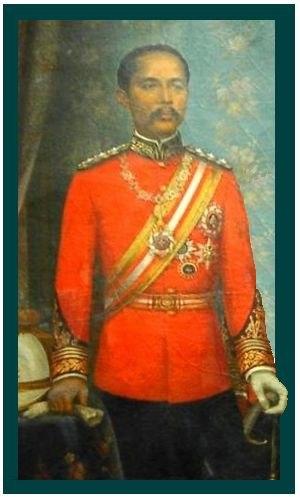
Rama V, né le 20 septembre 1853 à Bangkok et mort le 23 octobre 1910 dans la même ville, est roi de Siam de 1868 à 1910. Il est le cinquième roi de la dynastie Chakri, fondée en 1782, et qui règne depuis cette date sur la Thaïlande, anciennement Siam. Il est plus connu sous le nom de Chulalongkorn.